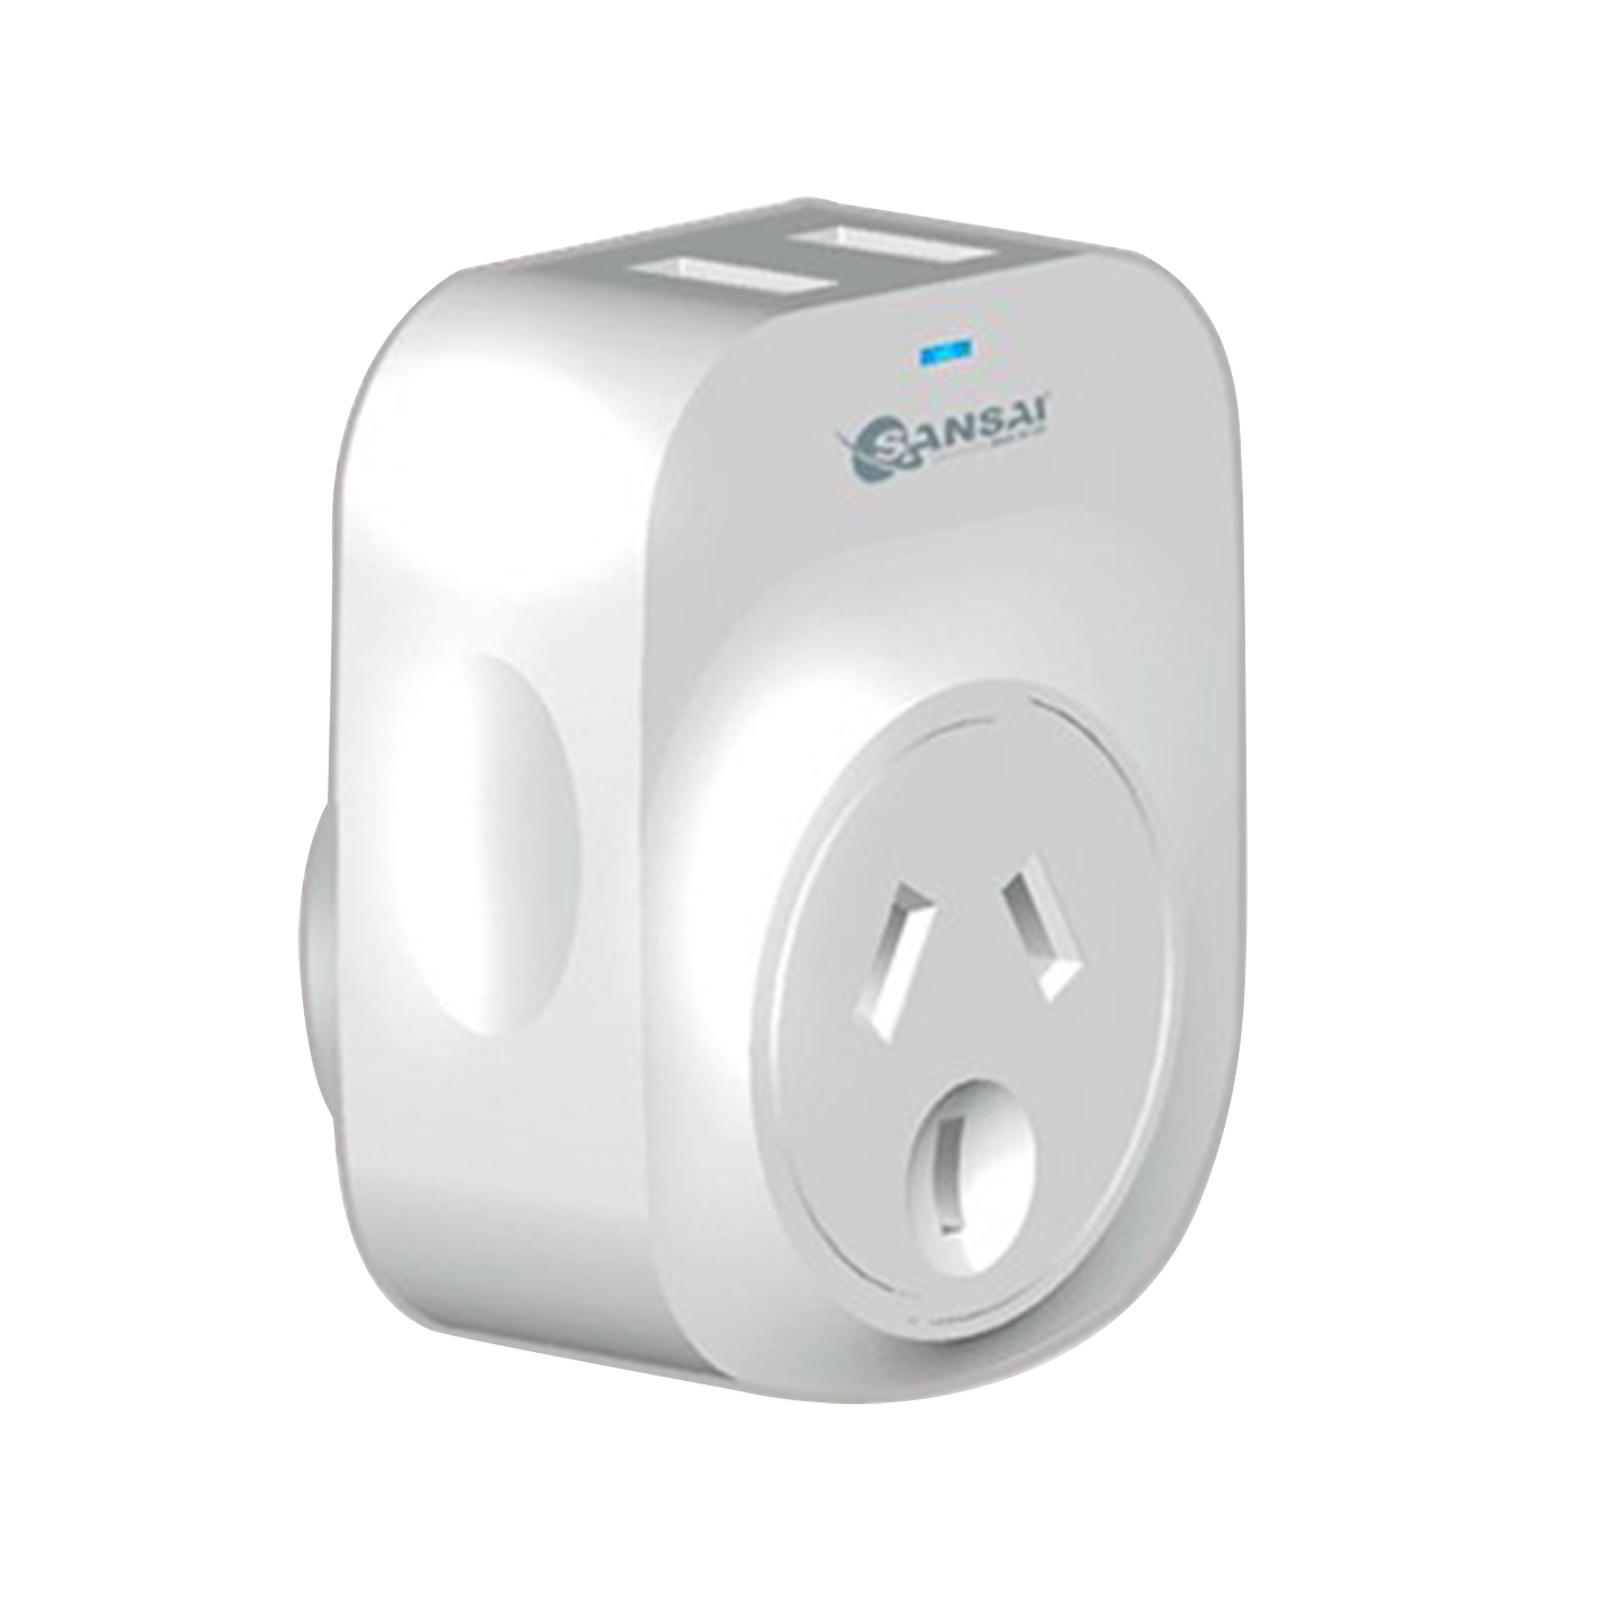
2X Sansai Travel Adaptor 2 X USB - Europe
Brand: Sansai
2X Sansai Travel Adaptor 2 X USB - Europe Introducing the Sansai Travel Adaptor 2 X USB - Europe, your essential travel companion for seamless device charging across a wide range of European countries. This versatile adaptor features a primary power outlet with a robust 10A/2400W max capacity and two USB charging ports, offering a total load capacity of 2.1A max, with auto-regulated 0 ? 2.1A per port. Complete with surge protection, it ensures the safety of your devices. Conveniently packaged in a clamshell design (12/96), this adaptor is your go-to solution for worry-free charging during your travels across Europe, including destinations such as France, Germany, Spain, Italy, and many more. Simplify your travels and keep your devices powered with this reliable travel adaptor. Product Features: 1 main power outlet, 10A/2400W max. 2 x USB charging outlets, total load 2.1A max. Auto-regulated 0 ? 2.1A per port With surge protection Clamshell packing, 12/96 This adaptor can be used in the following countries: Afghanistan, Albania, Algeria, American Samoa, Andorra, Angola, Armenia, Austria, Azerbaijan, Bangladesh, Belarus, Belgium, Benin, Bhutan, Bolivia, Bosnia And Herzegovina, Bulgaria, Burkina Faso, Burma, Burundi, Cambodia, Cameroon, Canary Islands, Cape Verde, Central African, Chad, Comoros, Congo, Croatia, Cyprus, Czech, Denmark, Djibouti, East Timor, Egypt, Eritrea, Estonia, Finland, France, Gabon, Gaza Strip, Georgia, Germany, Ghana, Gibraltar, Greece, Greenland, Guadeloupe, Guinea, Hungary, Iceland, Indonesia, Iran, Iraq, Isle of Man, Israel, Jordan, Kazakhstan, Kenya, Korea, Kuwait, Laos, Latvia, Lebanon, Lesotho, Liberia, Libya, Lithuania, Luxembourg, Macau, Macedonia, Maldives, Mali, Malta, Mauritania, Mayotte, Monaco, Mongolia, Morocco, Nepal, Netherlands, Niger, Norway, Oman, Pakistan, Paraguay, Peru, Poland, Portugal, Reunion, Romania, Russia, Rwanda, Saint Pierre, Saint Vincent, Sao Tome And Principe, Saudi Arabia, Senegal, Serbia, Slovakia, Slovenia, Somalia, Spain, Sri Lanka, Sudan, Suriname, Svalbard, Sweden, Syria, Tajikistan, Thailand, Togo, Tunisia, Turkey, Ukraine, United Arab Emirates, Uruguay, Uzbekistan, Vietnam, West Bank, Yemen, Zambia. Product Included: 2 X Travel Adaptor Product Specification: Input: 100-240V AC ~ 50/60Hz Power Consumption: 10A/2400W max. USB Ports: 2 x USB charging outlets USB Output: Total load 2.1A max. (Auto-regulated 0 ? 2.1A per port) Surge Protection: Yes Packaging: Clamshell packing, 12/96 Compatibility: Suitable for use in a wide range of European countries, including but not limited to Afghanistan, Albania, Algeria, Andorra, Austria, Belgium, Bulgaria, Croatia, Cyprus, Czech Republic, Denmark, Estonia, Finland, France, Germany, Greece, Hungary, Iceland, Ireland, Italy, Latvia, Lithuania, Luxembourg, Malta, Netherlands, Norway, Poland, Portugal, Romania, Slovakia, Slovenia, Spain, Sweden, Switzerland, and the United Kingdom.
Category: Electronics > Electronics Accessories > Power > Travel Converters & Adapters